2006 Elite League speedway season

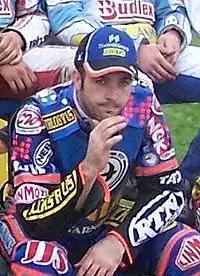
Scott Nicholls helped Coventry win the Knockout Cup

The 2006 Elite League Knockout Cup was the 68th edition of the Knockout Cup for tier one teams. Coventry Bees were the winners of the competition.